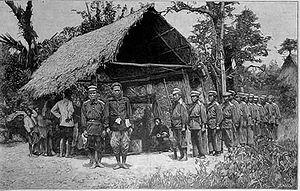
L'Armée royale thaïlandaise, est la composante terrestre des Forces armées royales thaïlandaises. Créée en 1874, c'est la plus ancienne et la plus importante de ses composantes.